Answer in natural language. Considering the relative positions, where is modern brown dresser with six drawers (highlighted by a red box) with respect to bed (highlighted by a green box)? Choose between the following options: left or right
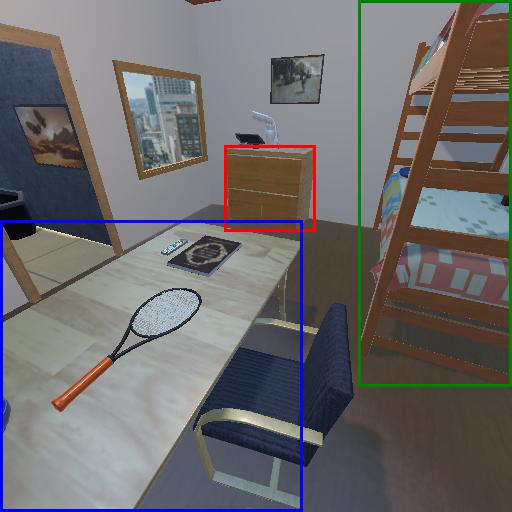
<answer>left</answer>